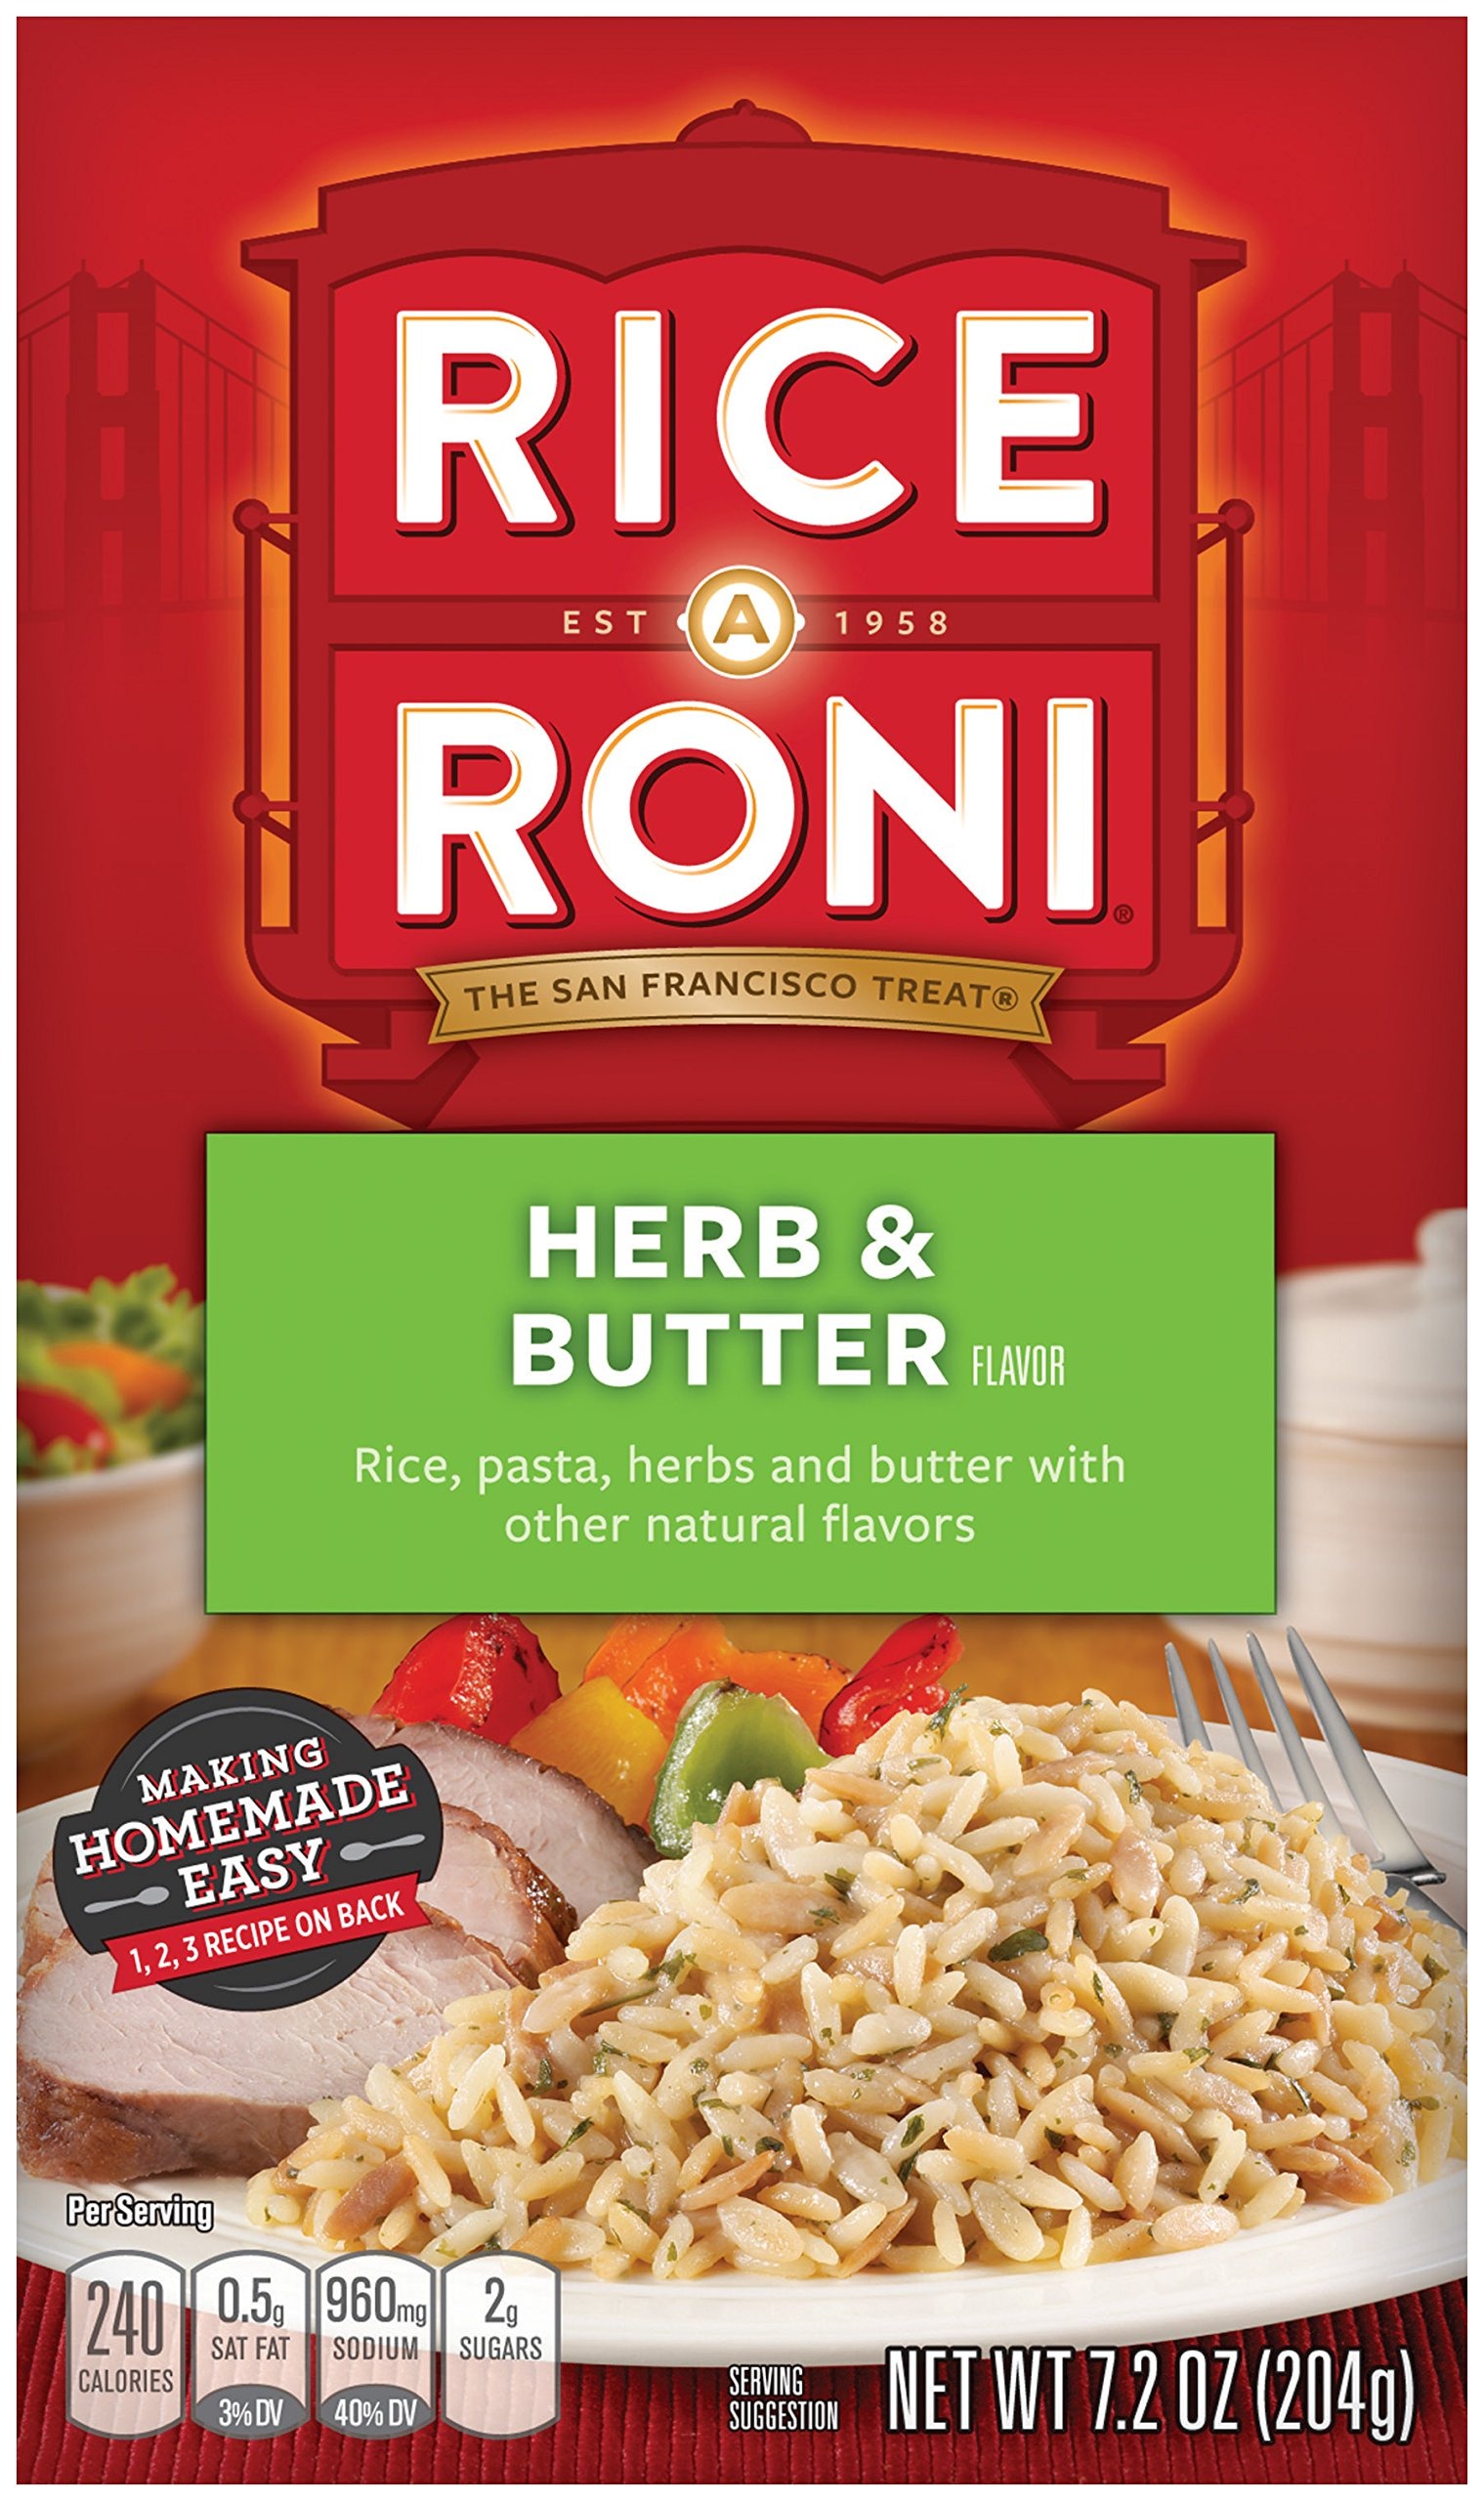
Item Name: Rice a Roni, Herb and Butter, Rice and Pasta Mix (Pack of 12 Boxes)
Bullet Point 1: Rice-A-Roni Herb & Butter blends tender long grain rice and pasta with herbs, butter, and seasonings
Bullet Point 2: Just add chicken to make it a meal
Bullet Point 3: Cooks in just 15 minutes
Bullet Point 4: Includes 12 boxes
Bullet Point 5: Visit our website for tips to help you create easy family pleasing meals
Value: 86.0
Unit: Ounce

Price: 39.93